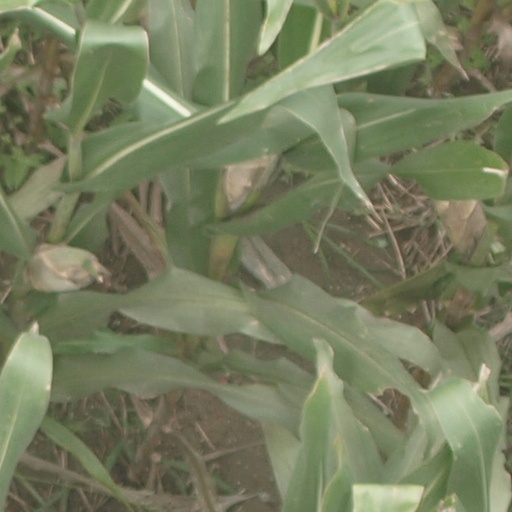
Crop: maize; corn